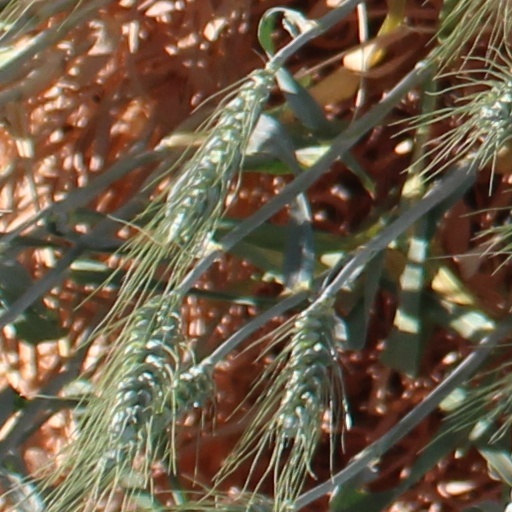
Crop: wheat